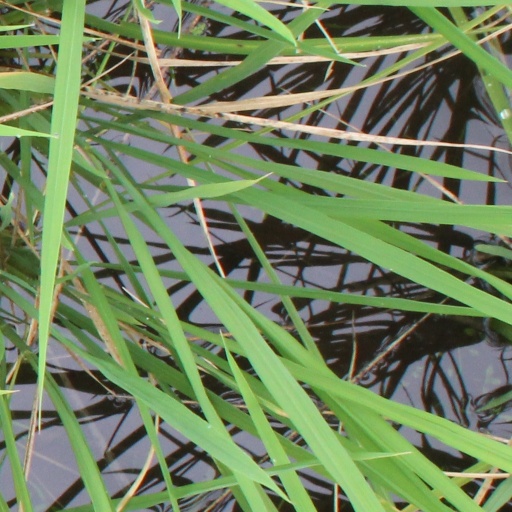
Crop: rice